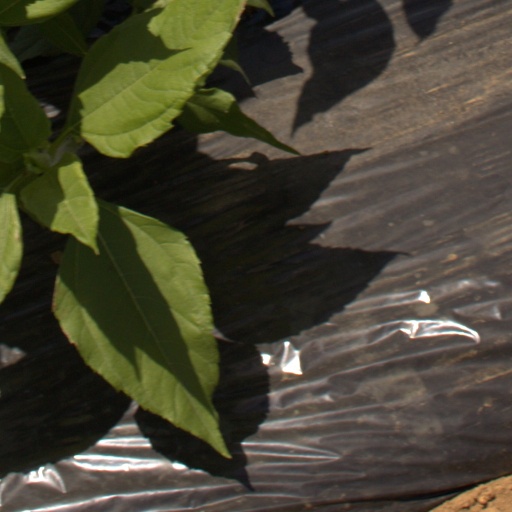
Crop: Jerusalem artichoke